American Dream

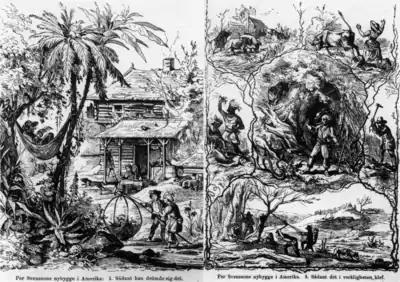
European governments, worried that their best young people would leave for America, distributed posters like this to frighten them (this 1869 Swedish anti-emigration poster contrasts Per Svensson's dream of the American idyll (left) and the reality of his life in the wilderness (right), where he is menaced by a mountain lion, a big snake and wild Indians who are scalping and disembowelling someone).

The American Dream has been credited with helping to build a cohesive American experience, but has also been blamed for inflated expectations. Some commentators have noted that despite deep-seated belief in the egalitarian American Dream, the modern American wealth structure still perpetuates racial and class inequalities between generations. One sociologist notes that advantage and disadvantage are not always connected to individual successes or failures, but often to prior position in a social group.